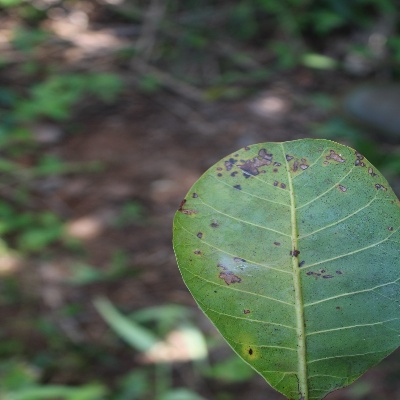
Crop: Cashew
Condition: anthracnose